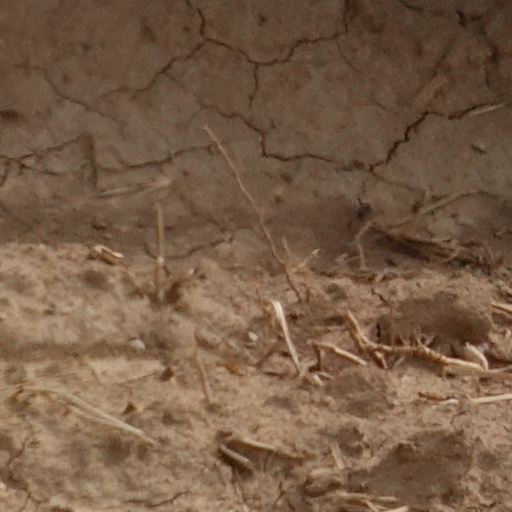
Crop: wheat